Franz Baur

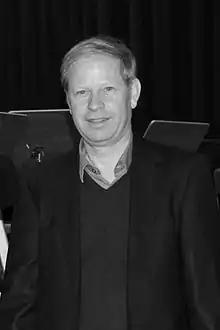
Franz Baur

Franz Baur (born 25 January 1958 in Hall in Tirol) is a Tirolean composer. He was recipient of the in 2011. His compositions have been performed in Austria, Germany, South Tirol, the USA and Ukraine. His work includes more than 50 compositions from large orchestral and choral works, to works for wind instruments, brass quartet, including film scores, for the film series "Dracula".